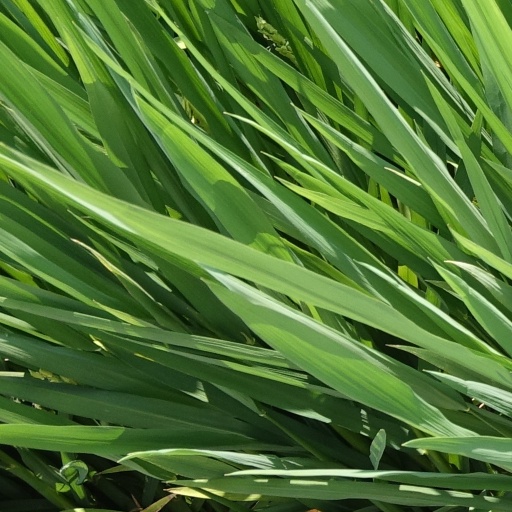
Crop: rice